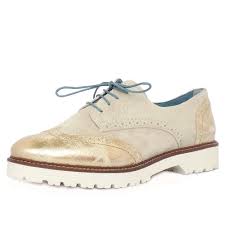
Label: Brogue